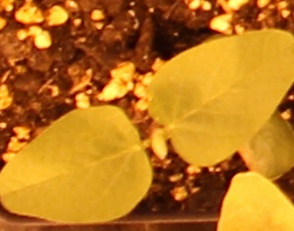
Label: Soybean